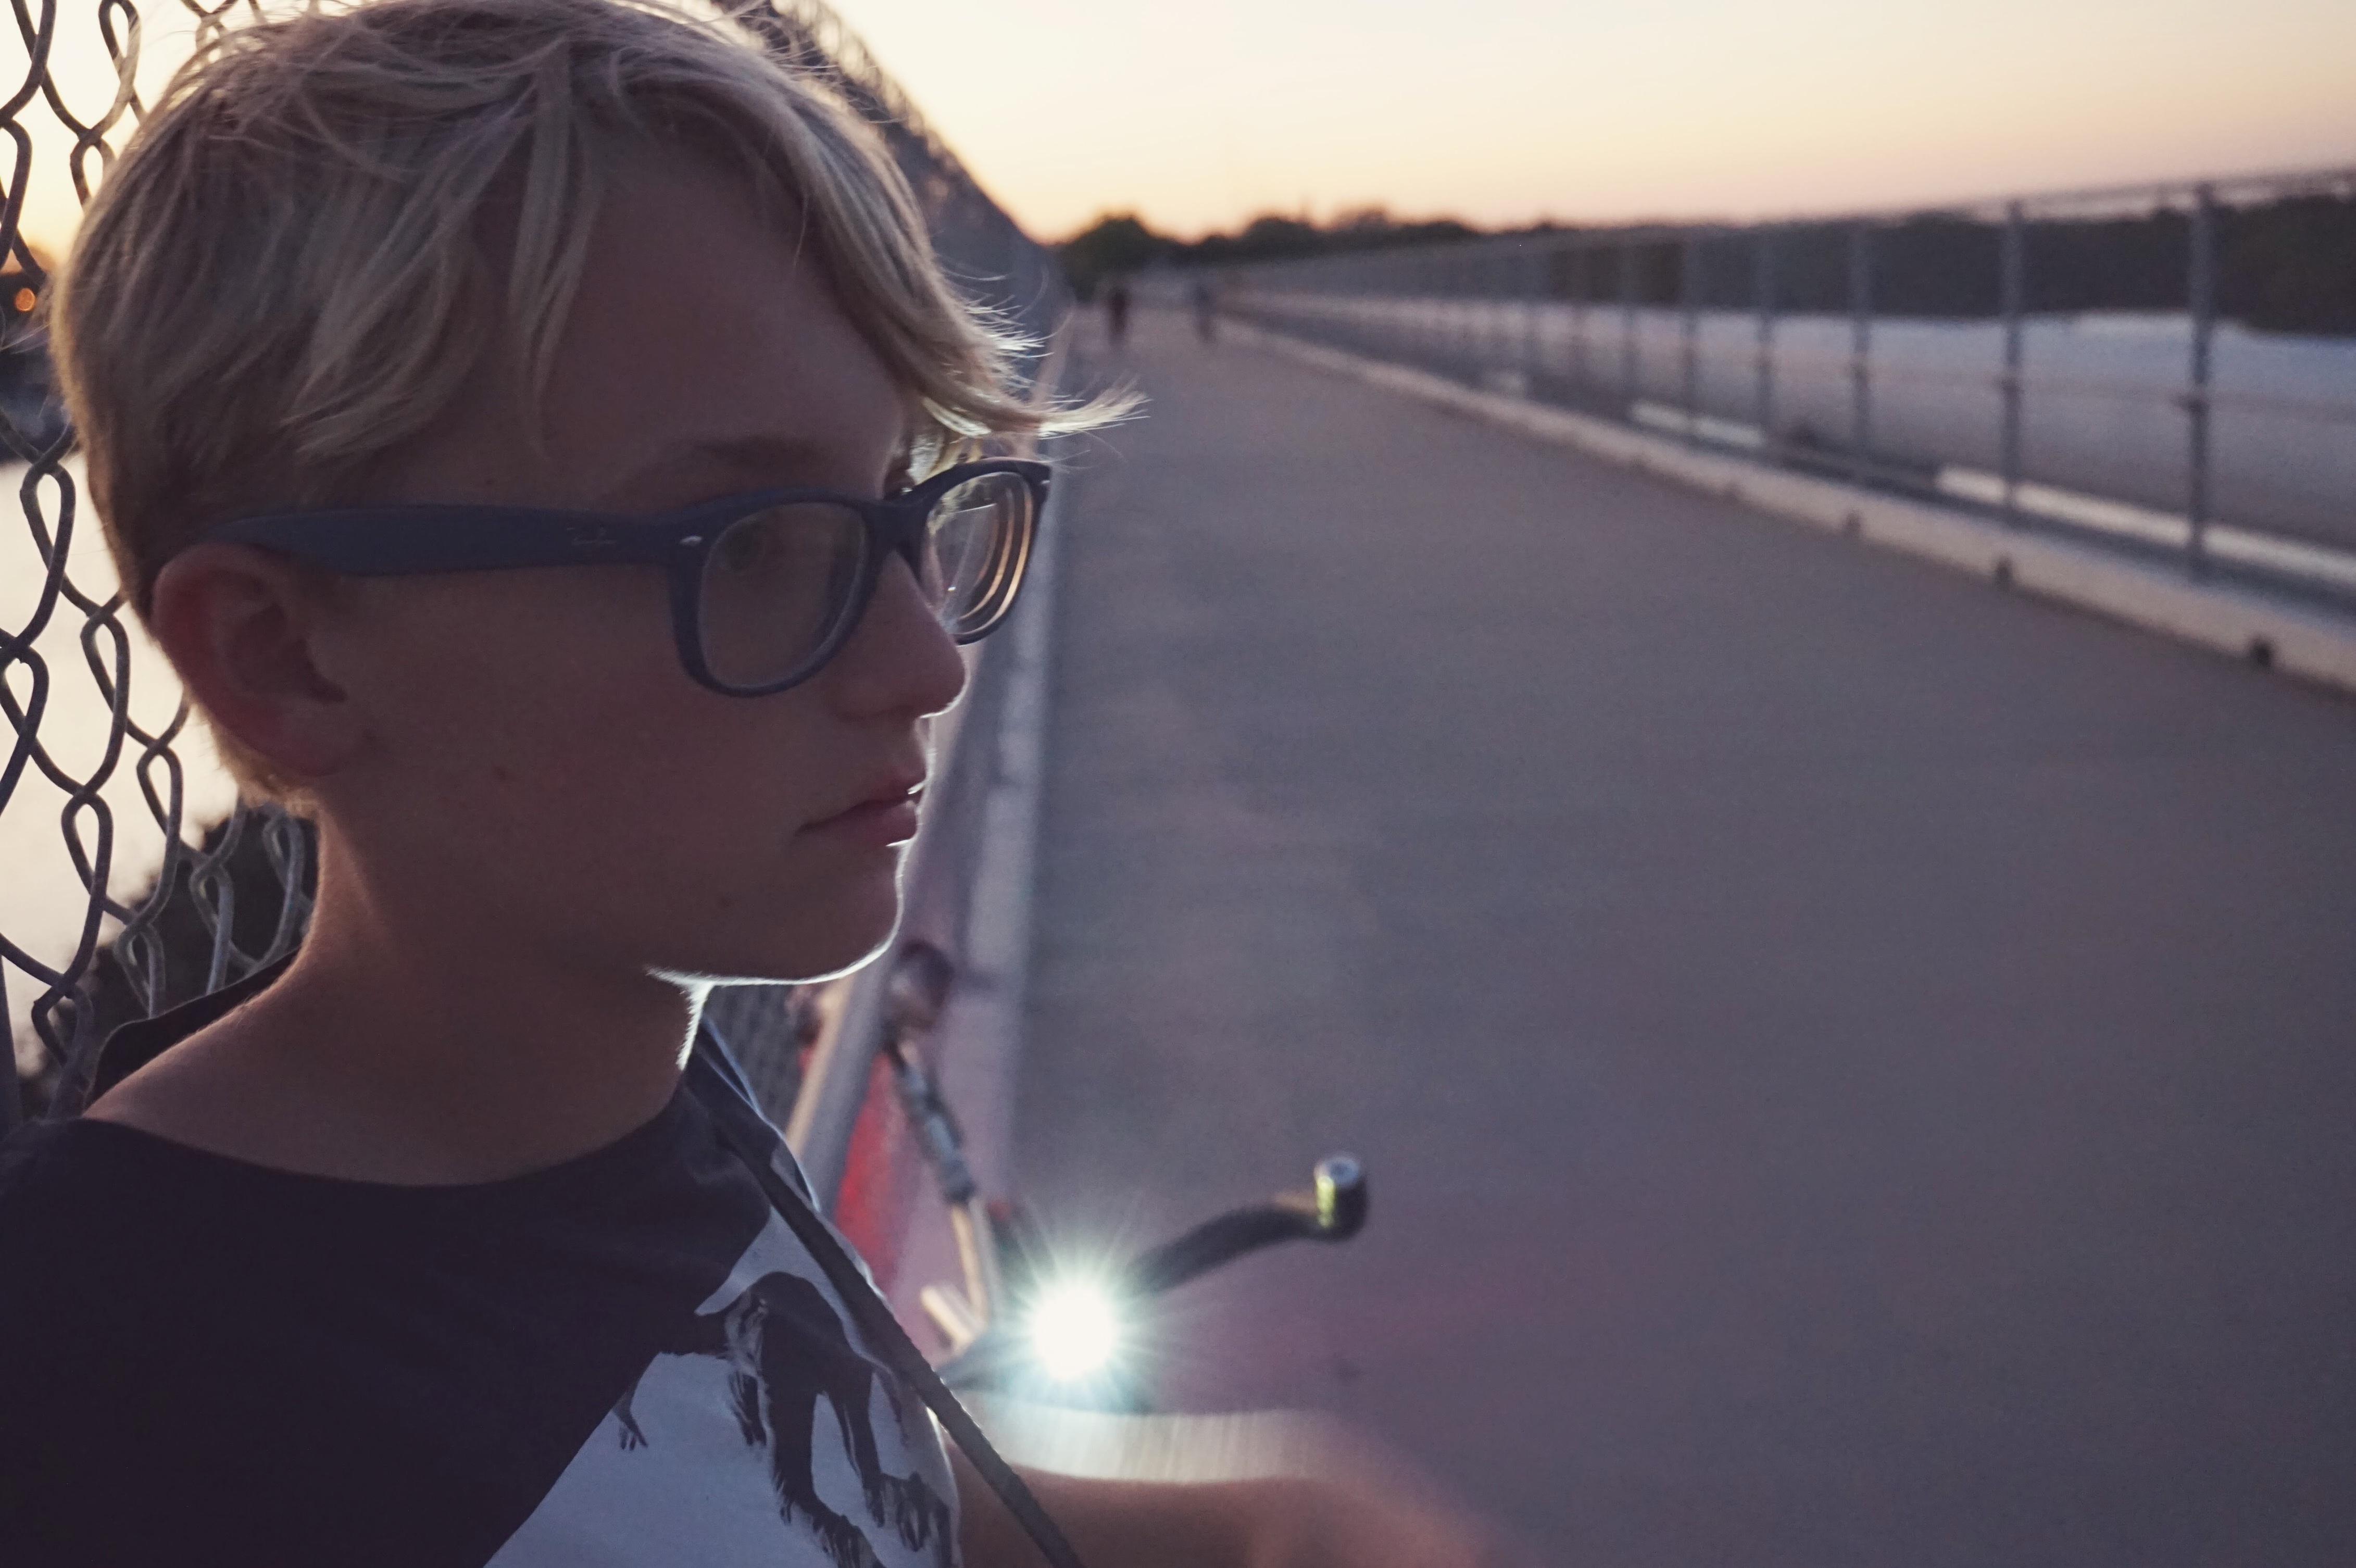
driving, color, cool, sunglasses, glasses, eyewear, image, screenshot, vision care